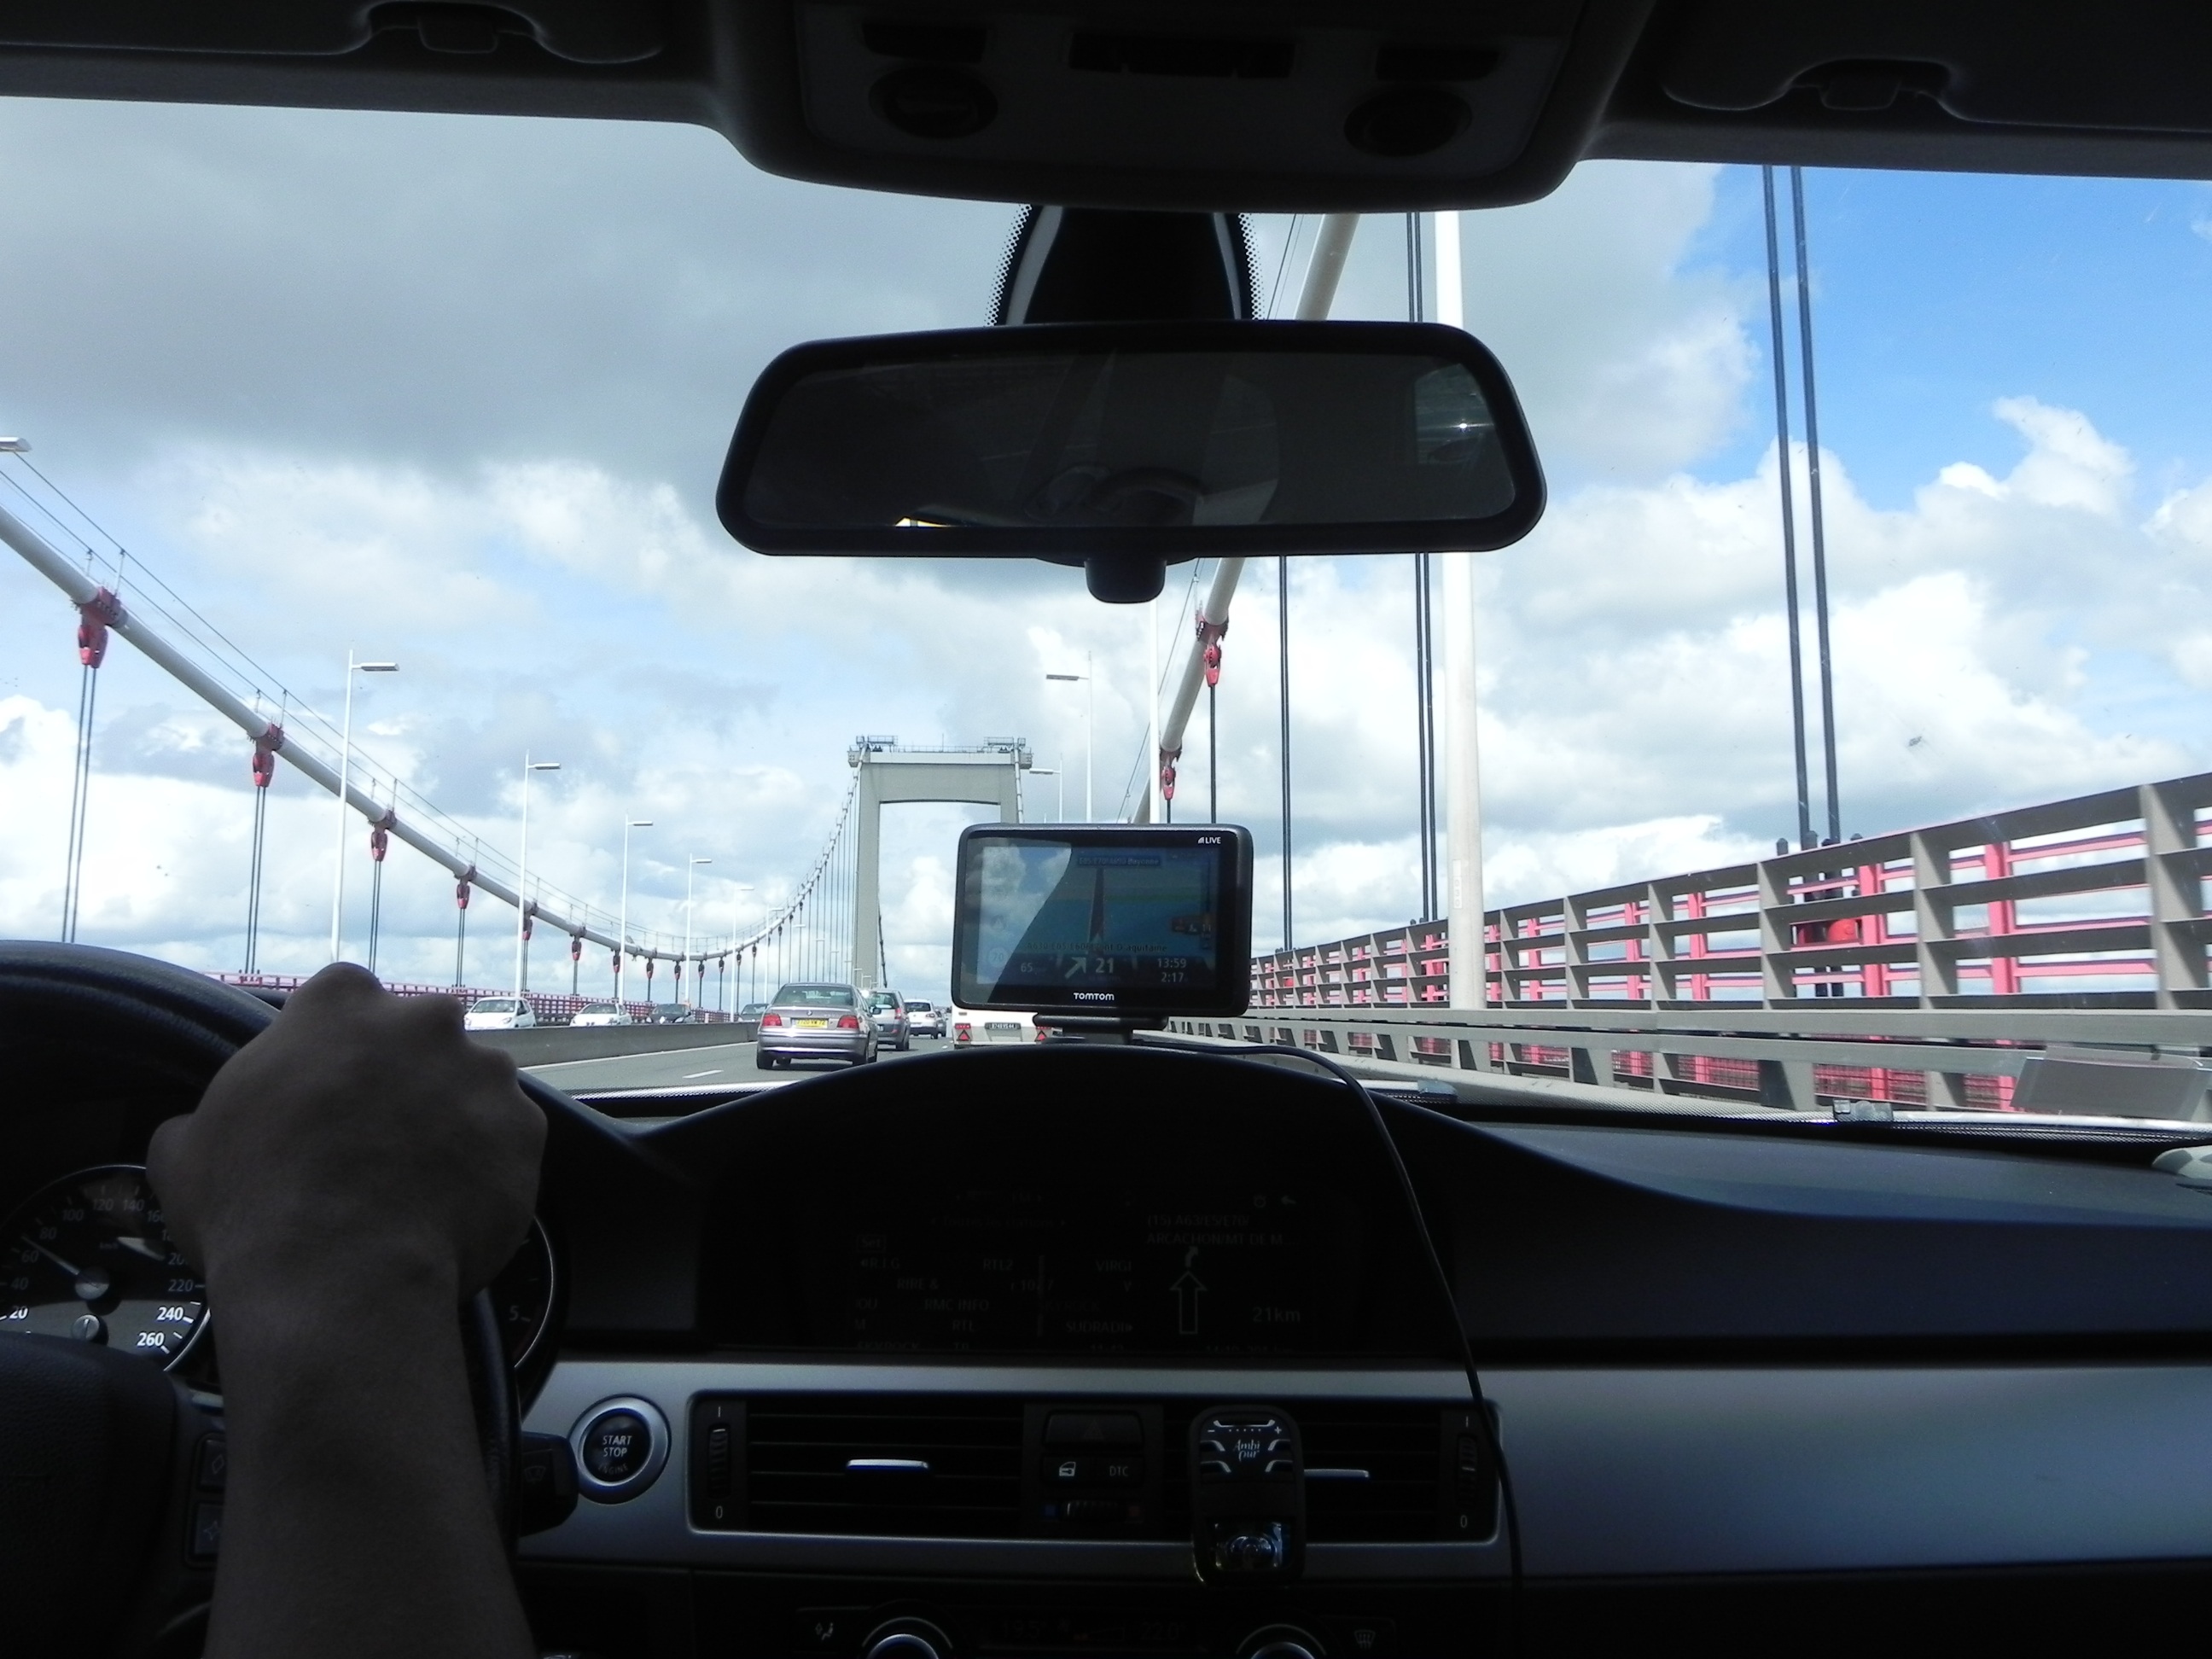
road, bridge, car, driving, summer, vehicle, sports car, supercar, spain, way, bmw, browser, automobile make, automotive exterior, automotive design, luxury vehicle, diving car